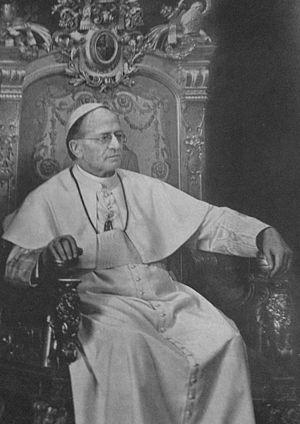
Pie XI, photographie prise le 6 février 1939 et parue dans L'Illustration, numéro hors série de février 1939 consacré à la mort du pape.
L’Action catholique de la jeunesse belge constitue un sous-groupe de l’Action catholique. En 1921, le chanoine Abel Brohée ainsi que l’abbé Louis Picard mettent sur pied l’Action catholique de la jeunesse belge, soutenus par le cardinal Mercier. Cette association laïque est subordonnée à la hiérarchie de l'Église.